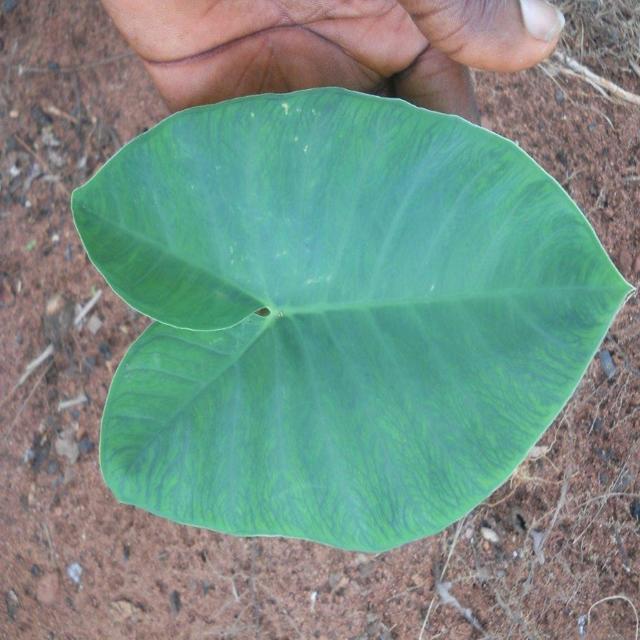
Label: Healthy